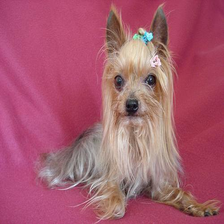
Species: dog
Breed: yorkshire terrier